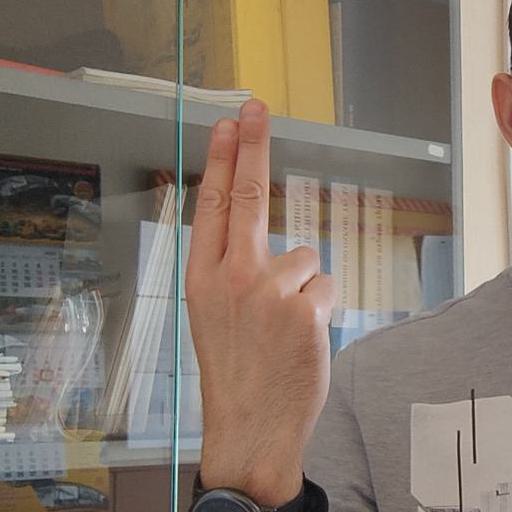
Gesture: two_up_inverted